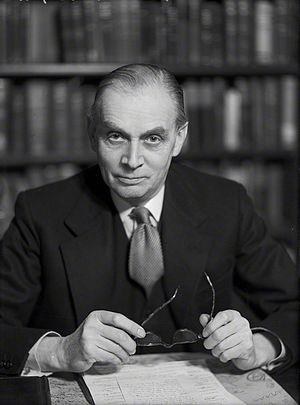
Sir Lionel Frederick Heald, QC, CP est un avocat britannique et homme politique du Parti conservateur.